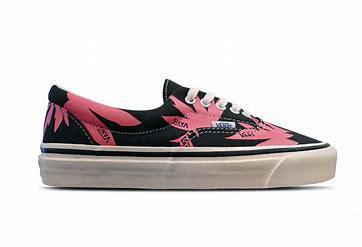
Brand: Vans
Model: Era 95 DX